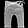
Label: Trouser